Tre Cime di Lavaredo

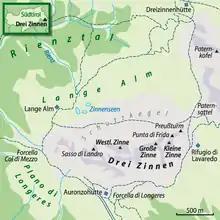
The Three Peaks and their surroundings

The Three Peaks rise on the southern edge of the extensive pinnacle plateau with the Langen Alm (La Grava Longa), an alpine plateau at around 2200 m to 2400 m, which here forms the end of the Rienz Valley (Valle della Rienza). There are three small mountain lakes, the Zinnenseen. This area north of the mountains, from the peaks to the municipality of Toblach in South Tyrol to the Natural Park of the Three Peaks (up to 2010, the Sesto Dolomites Nature Park), has been a UNESCO World Heritage site since 2009.